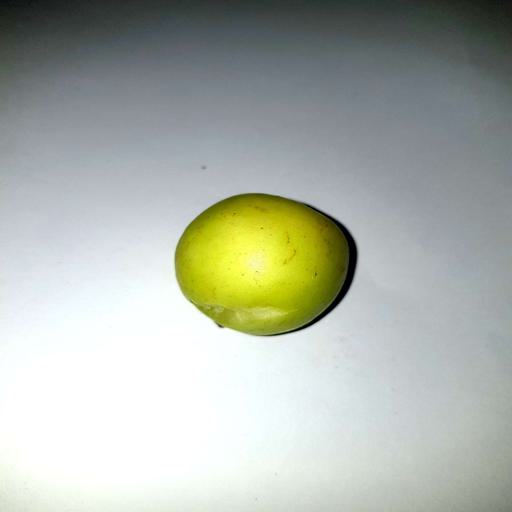
Label: bruised